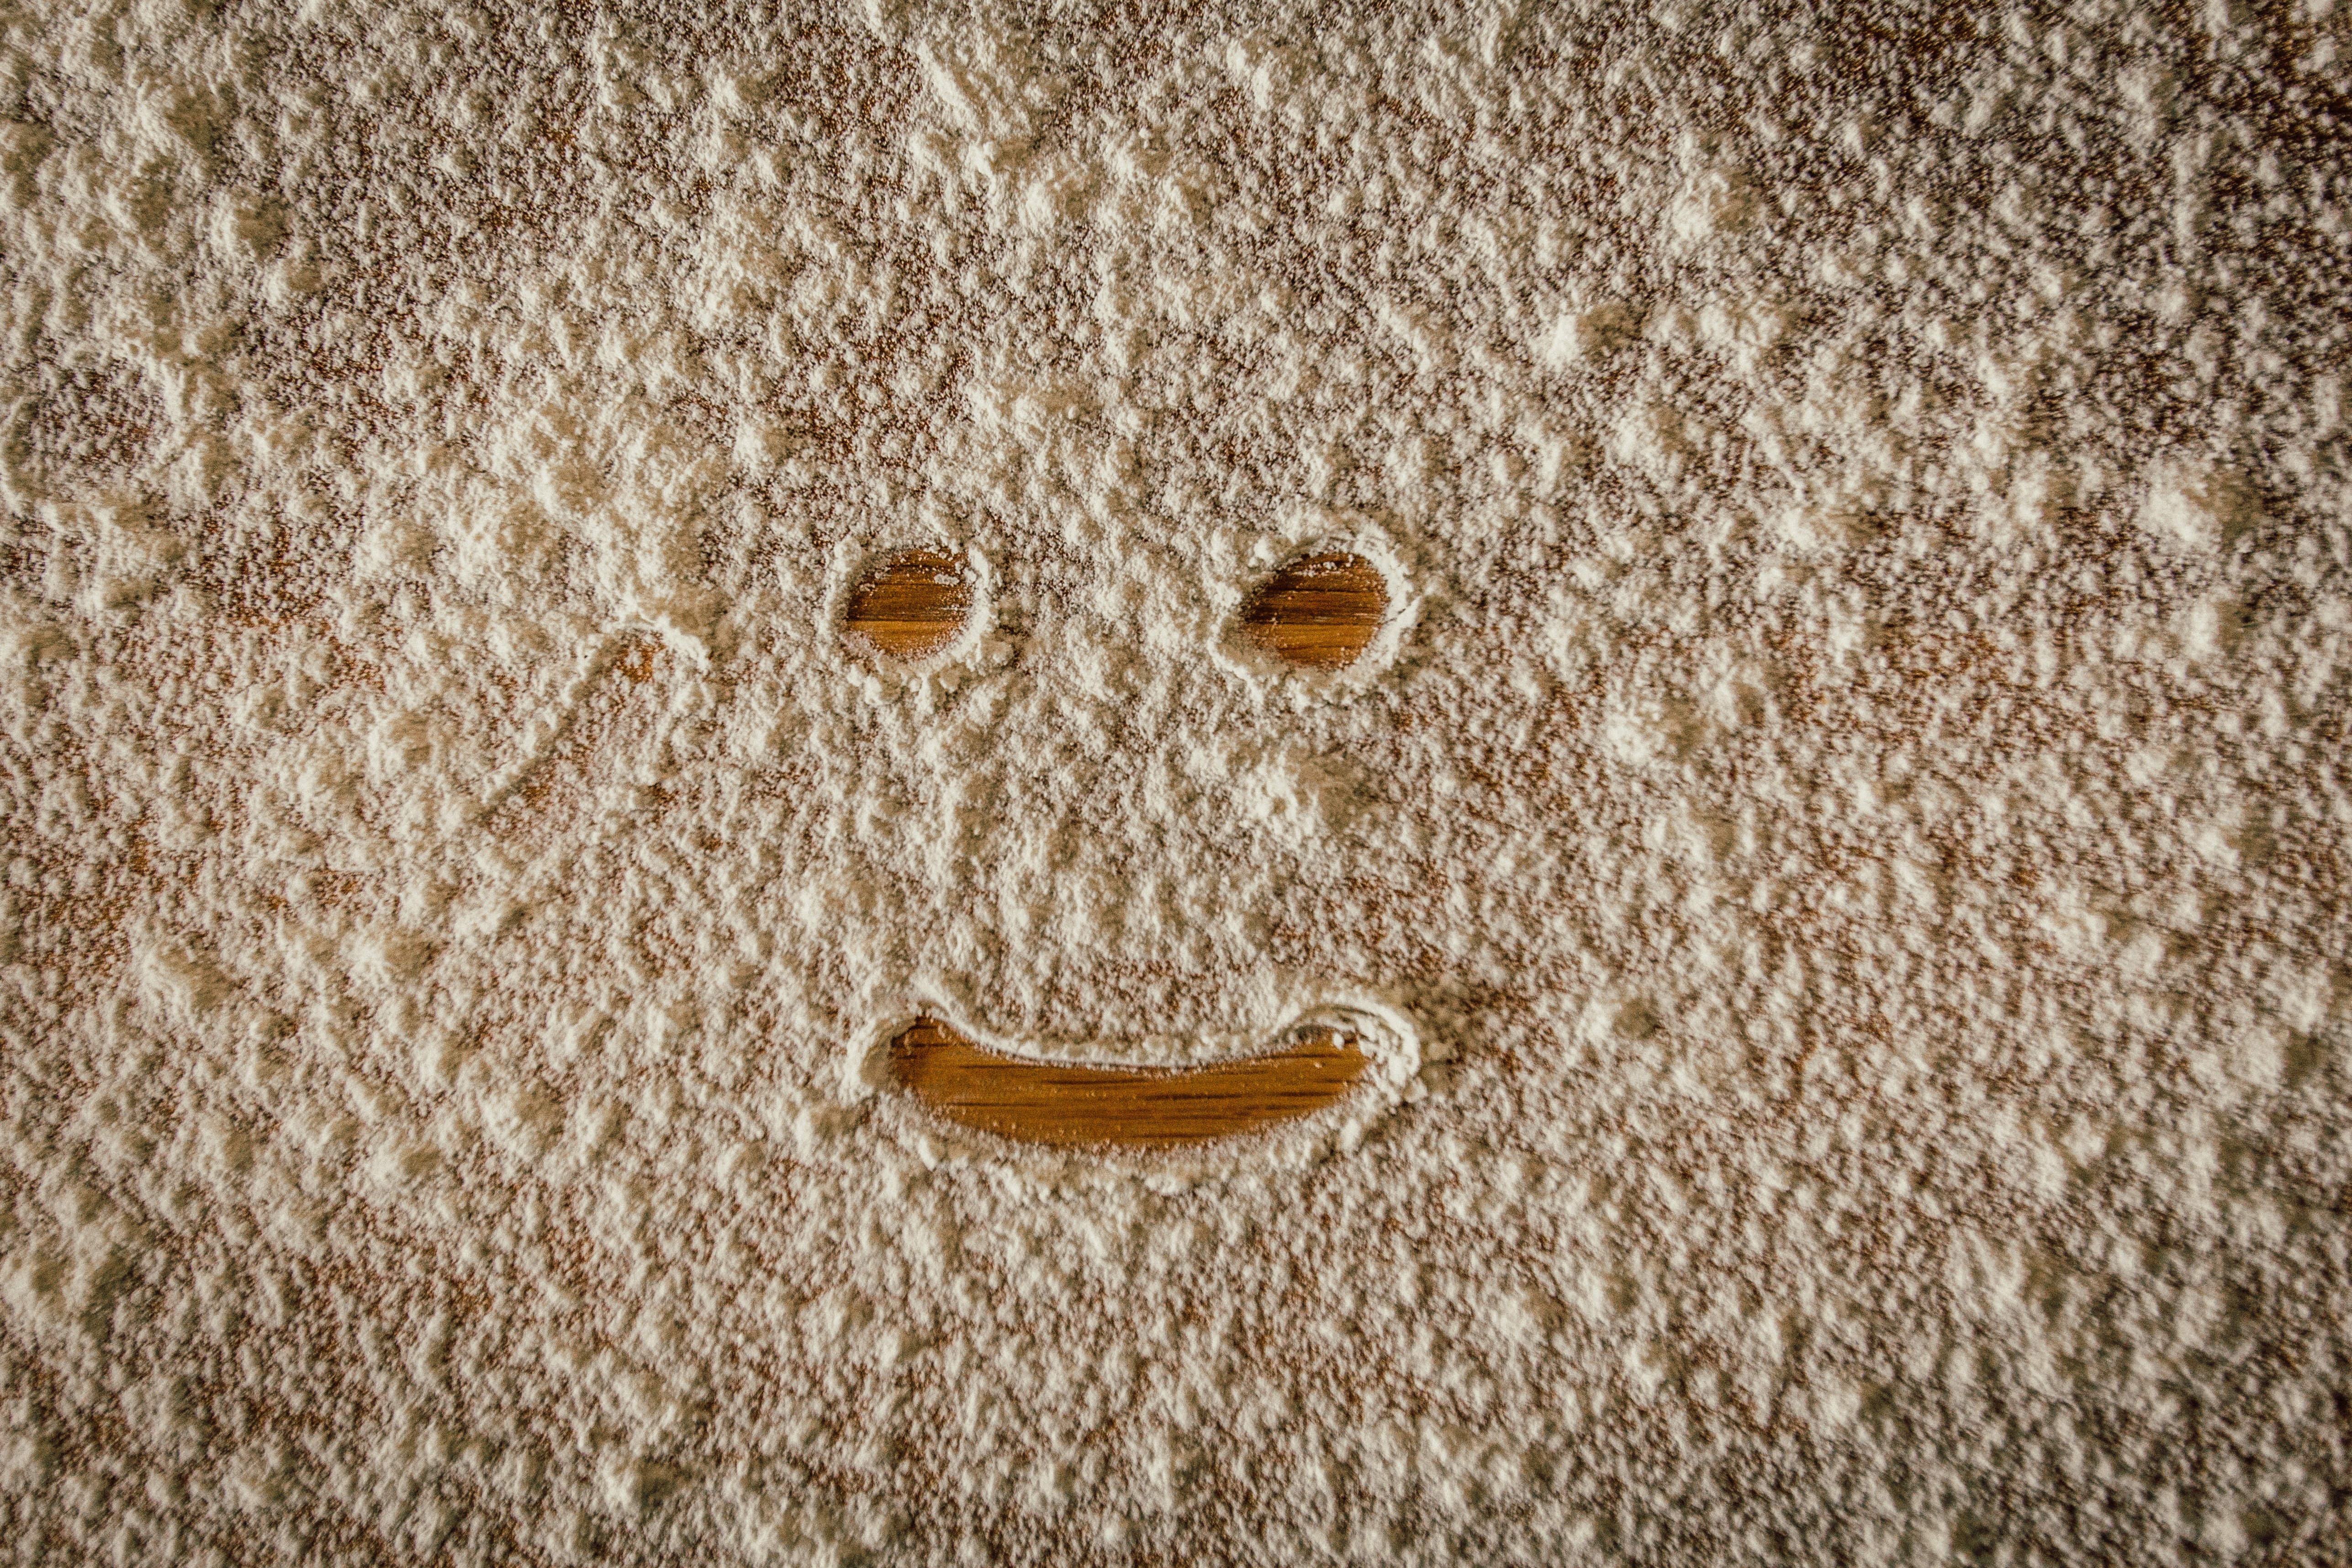
face, close up, smile, wood, tooth, organ, wall, stain, jaw